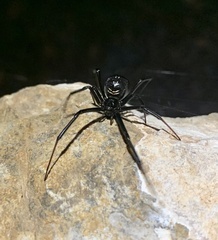
Species: Lactrodectus_hesperus